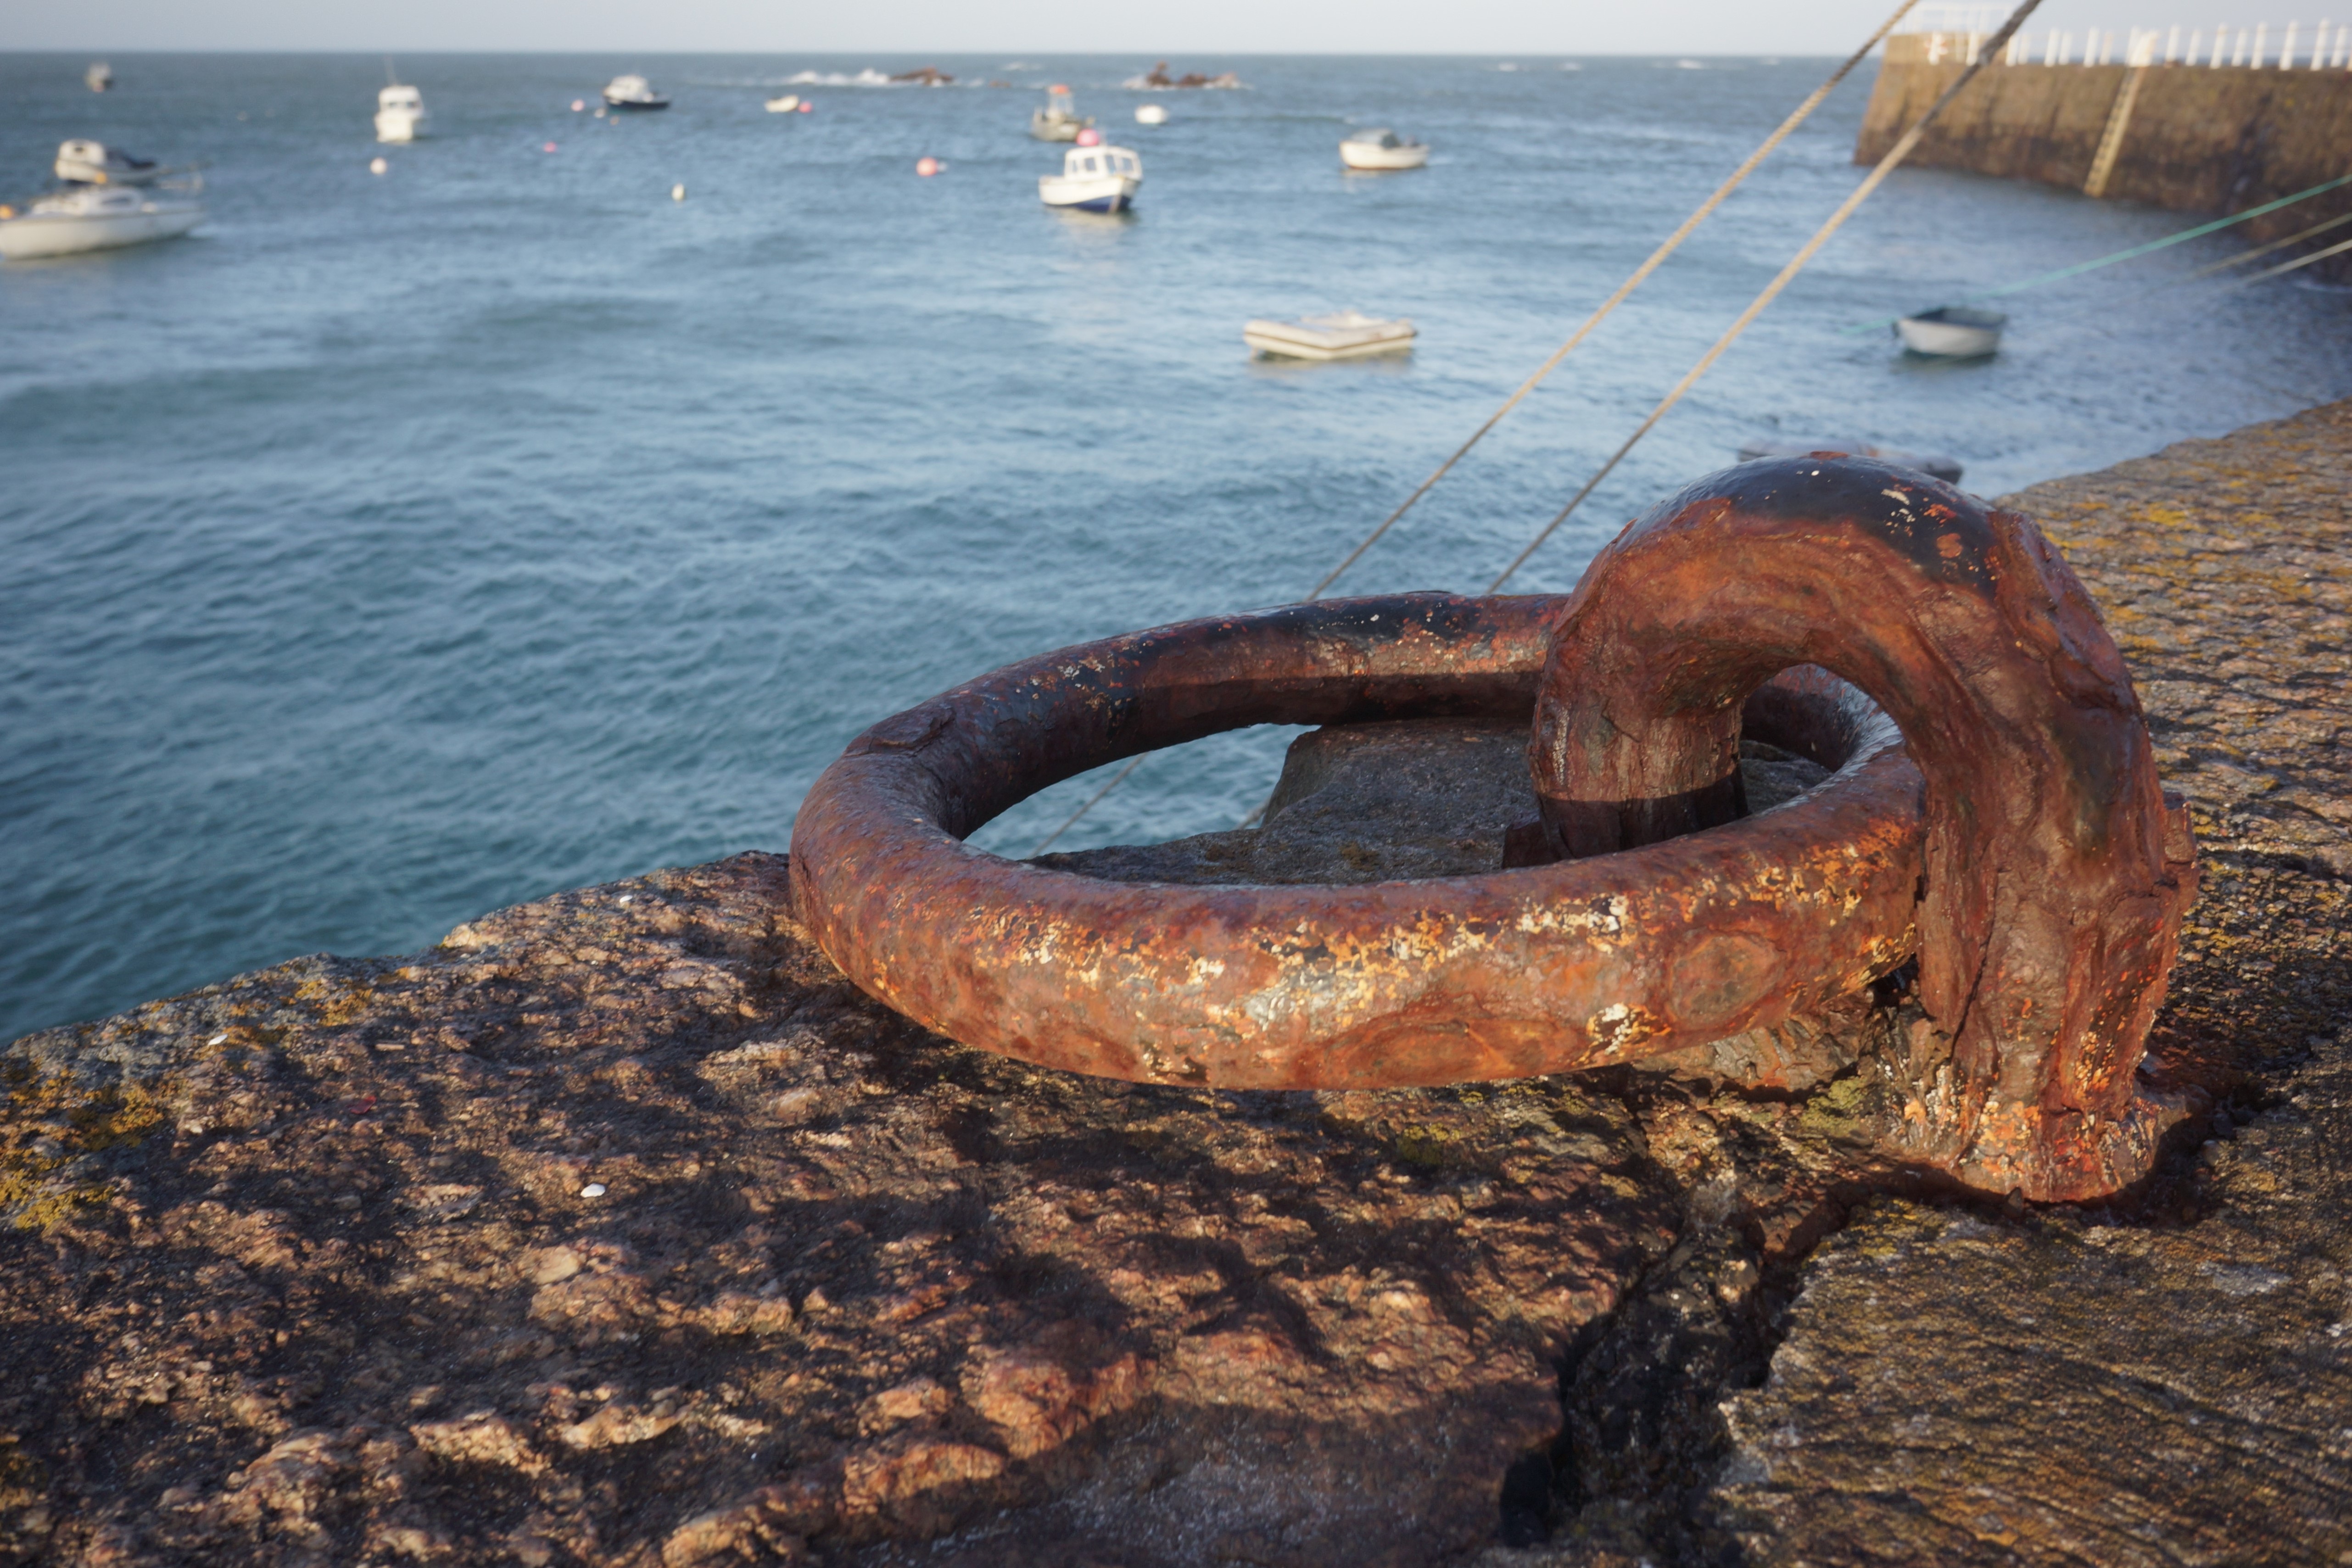
sea, coast, dock, wood, boat, rust, vehicle, bay, harbor, marina, steep, port, material, sculpture, boats, marine, rusted, wharf, shackle